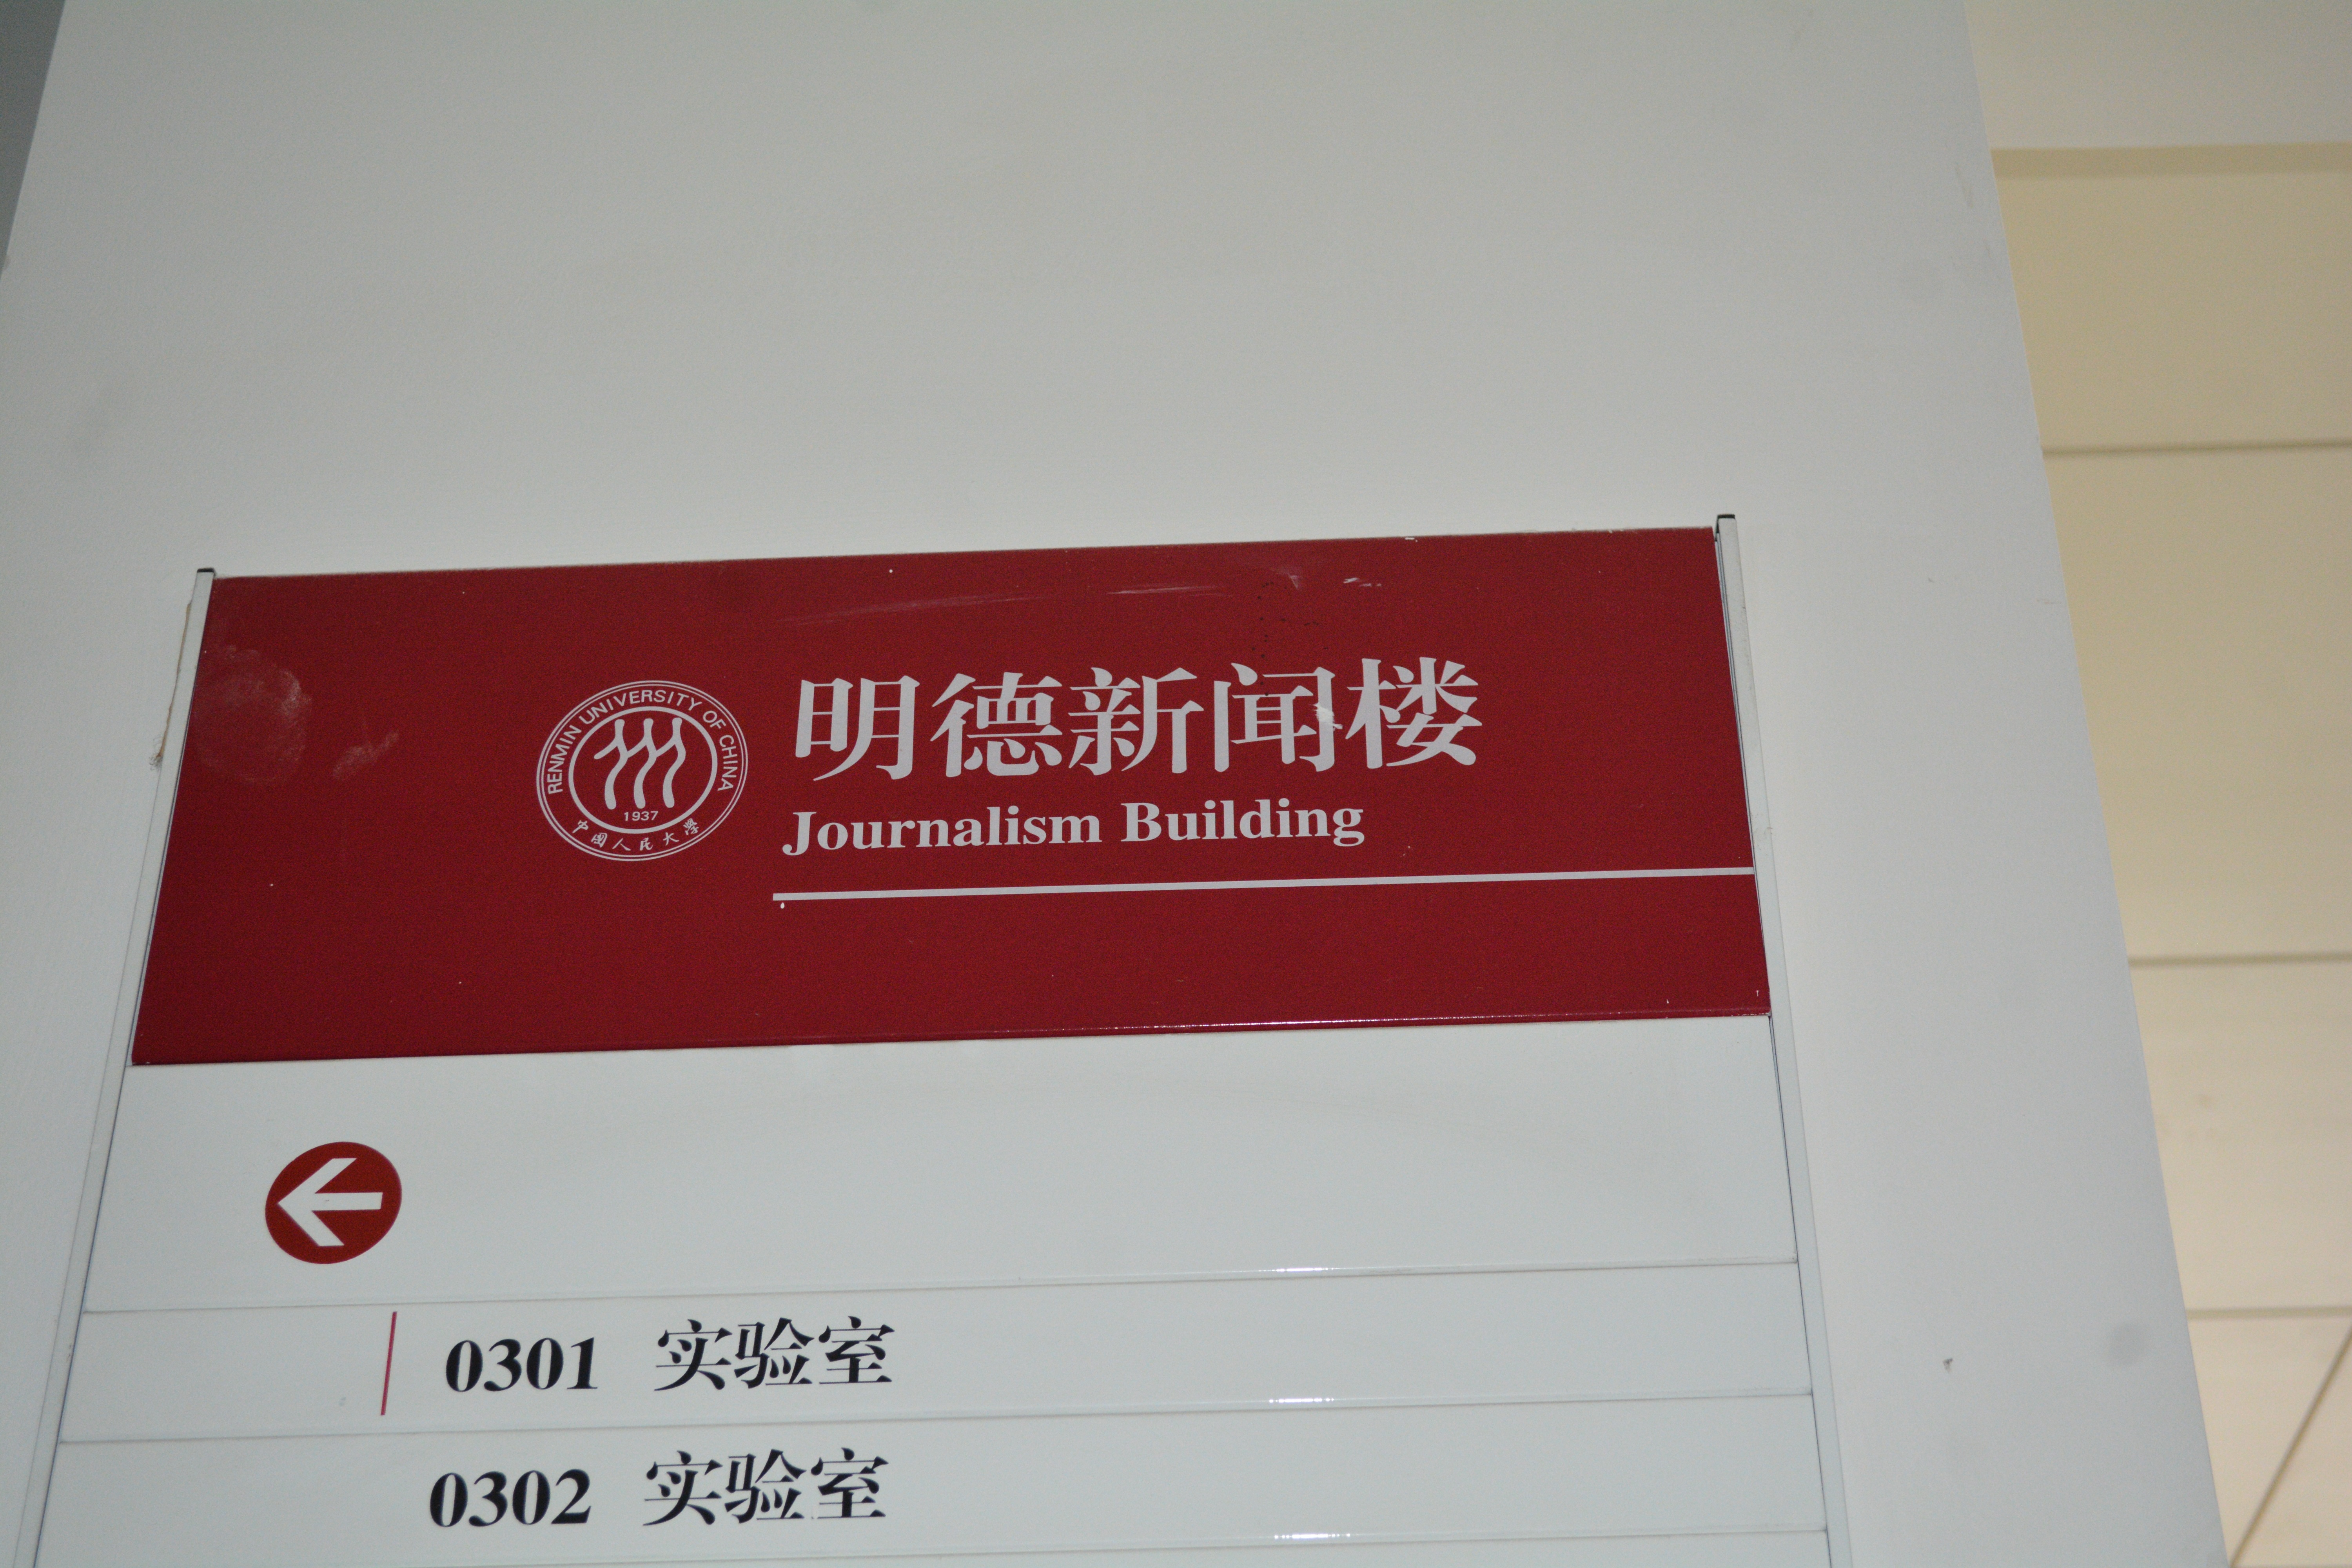
advertising, sign, red, signage, brand, design, text, document